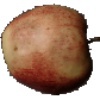
Label: Apple Red 3